Roman Catholic Diocese of Montalto

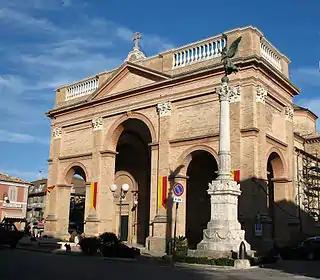
The cathedral of Montalto, dedicated to the Virgin Mary

The Diocese of Montalto (Latin: "Dioecesis Montis Alti") was a Latin Church ecclesiastical territory or diocese of the Catholic Church located in the town of Montalto delle Marche in the Province of Ascoli Piceno in the Italian region Le Marche. The diocese was erected in 1586 by Pope Sixtus V (Felice Peretti di Montalto), a native of the town. The diocese was suppressed in 1986, and its territory was assigned to a new entity, called the Diocese of San Benedetto del Tronto–Ripatransone–Montalto.